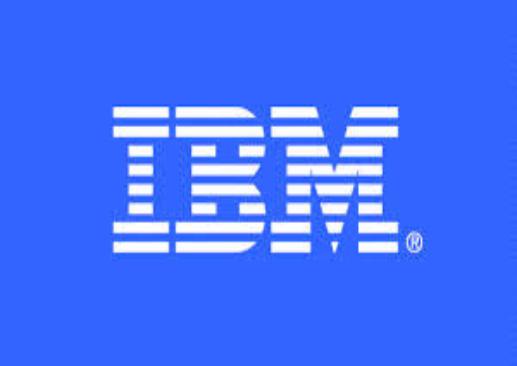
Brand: IBM
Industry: Electronic